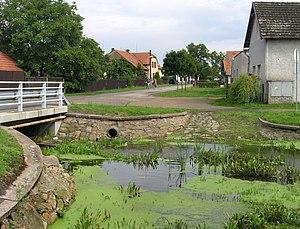
Horka I est une commune du district de Kutná Hora, dans la région de Bohême-Centrale, en République tchèque. Sa population s'élevait à 389 habitants en 2020.